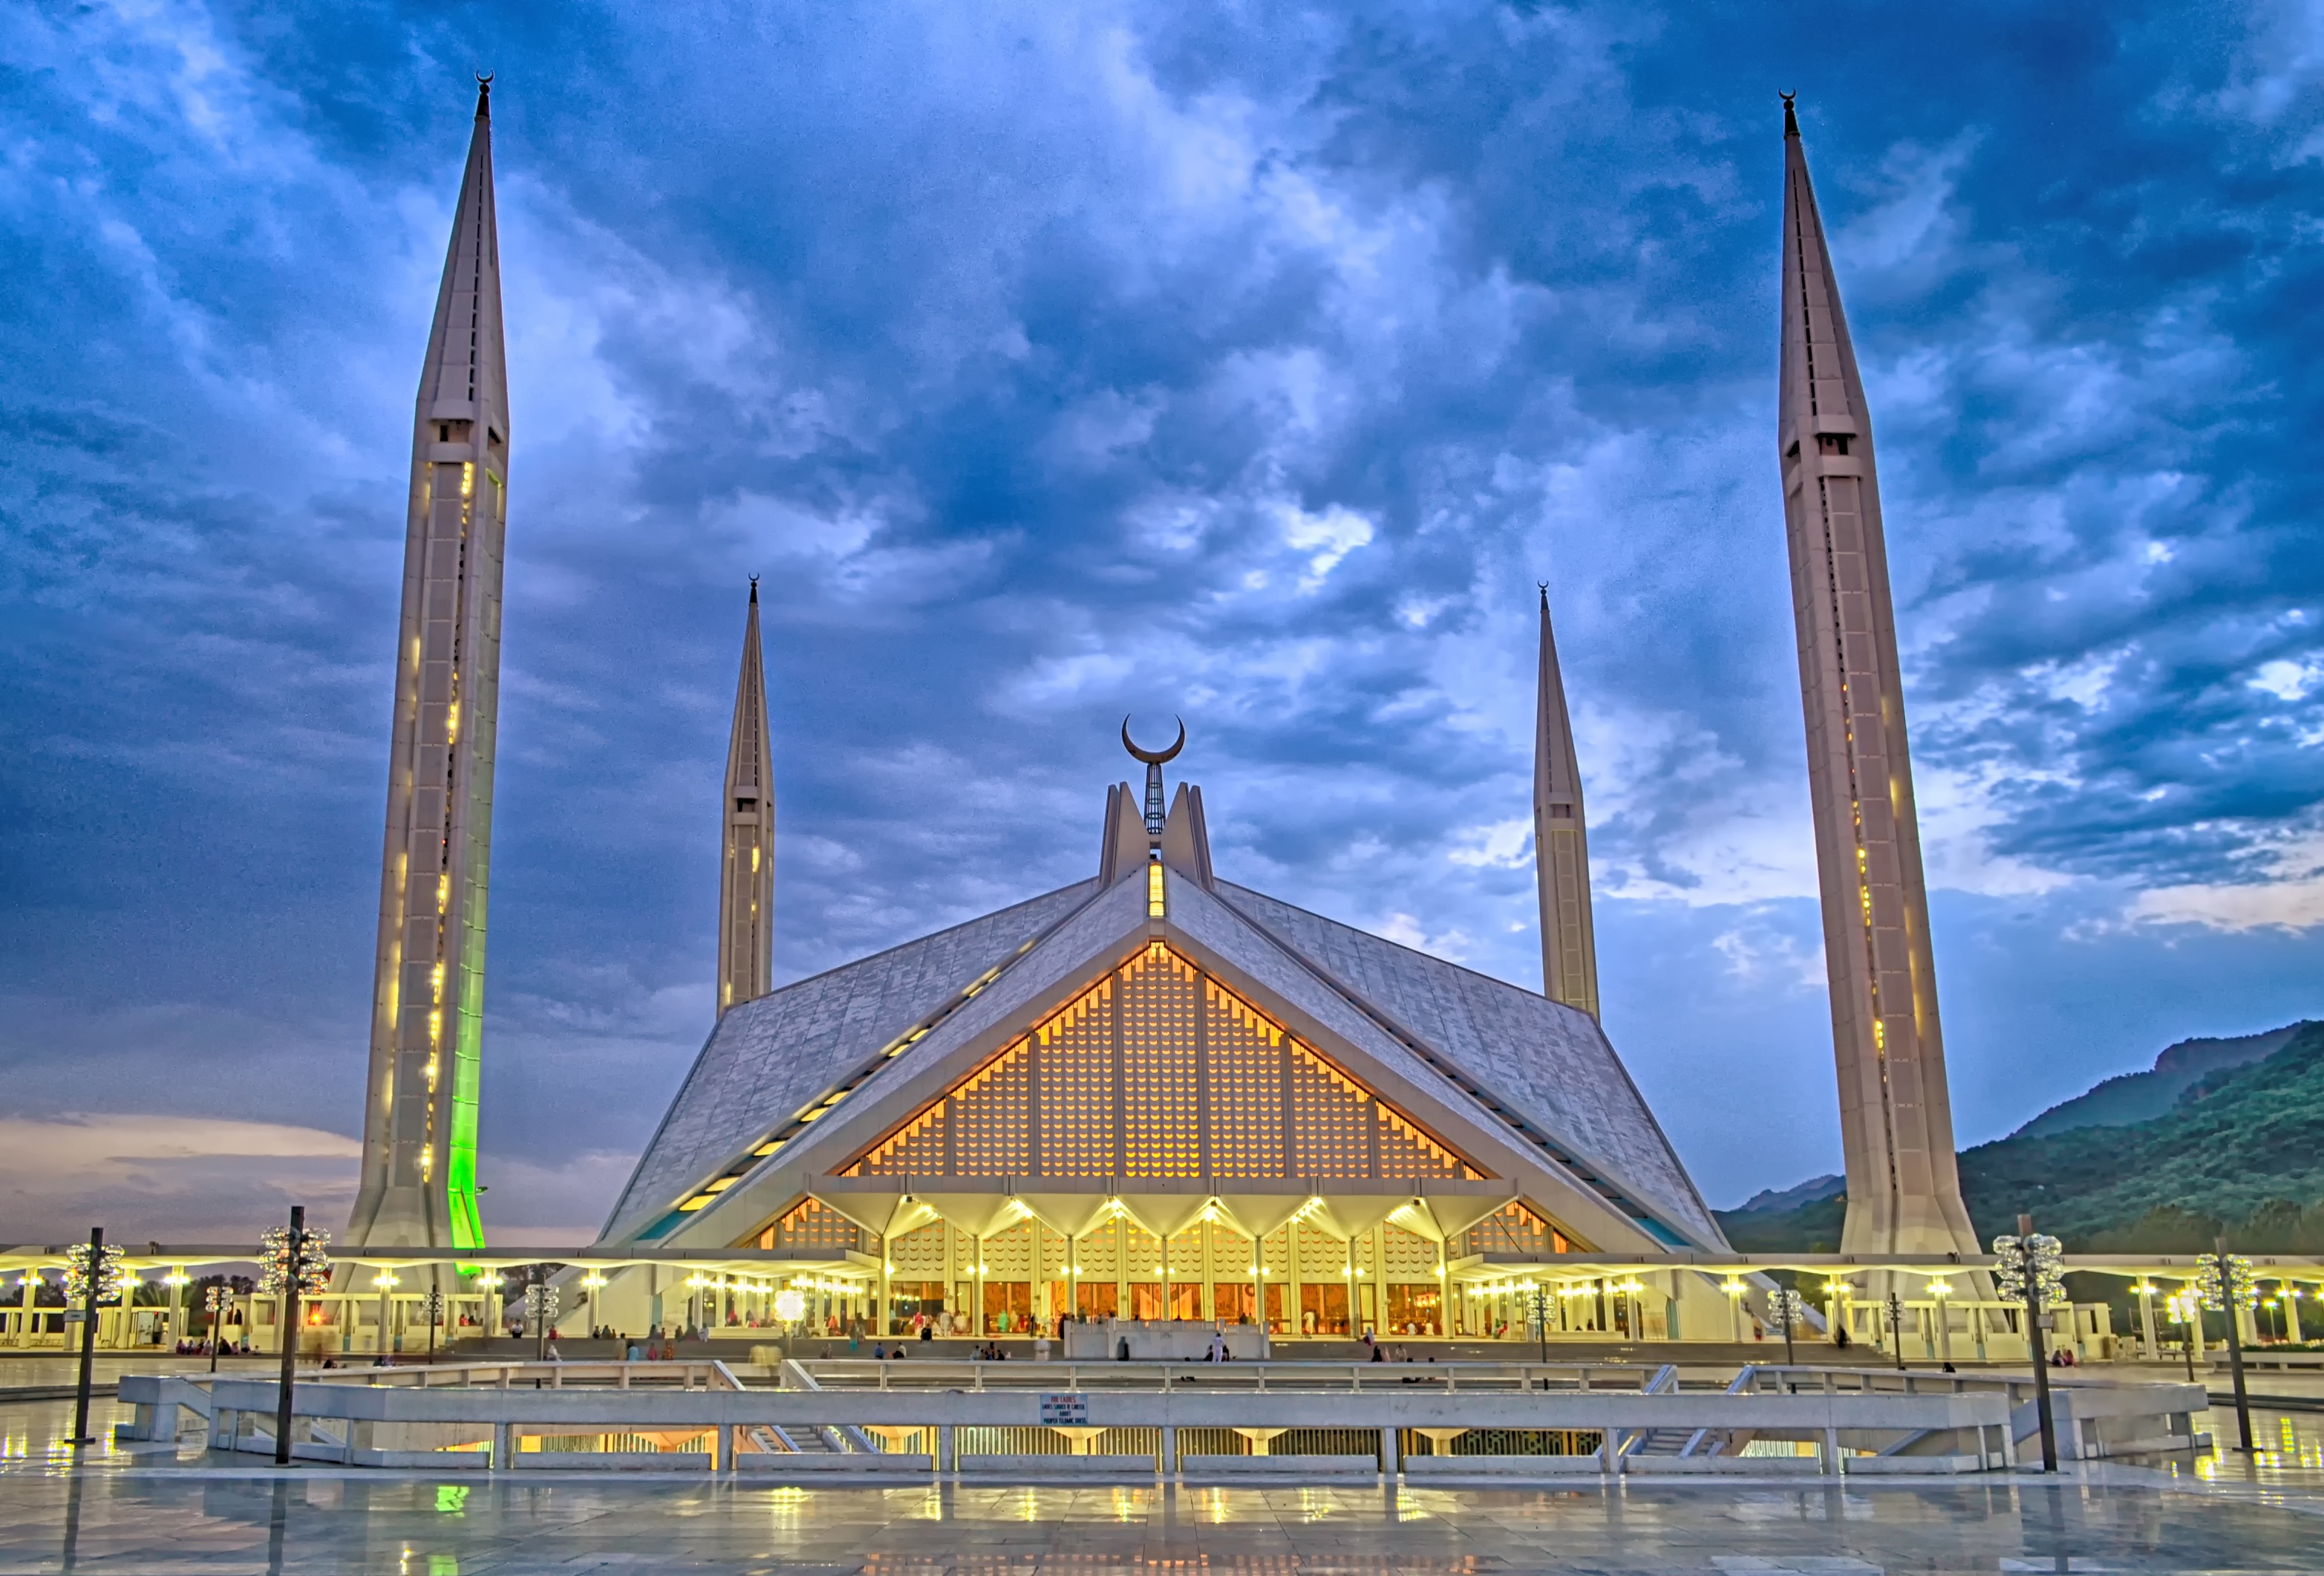
bridge, building, monument, asia, landmark, modern, place of worship, capital, lights, spire, beautiful, pakistan, islamabad, faisal mosque, cable stayed bridge